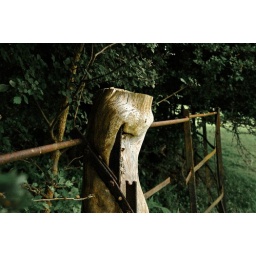
A tree I found that has grown up around the fence next to it.